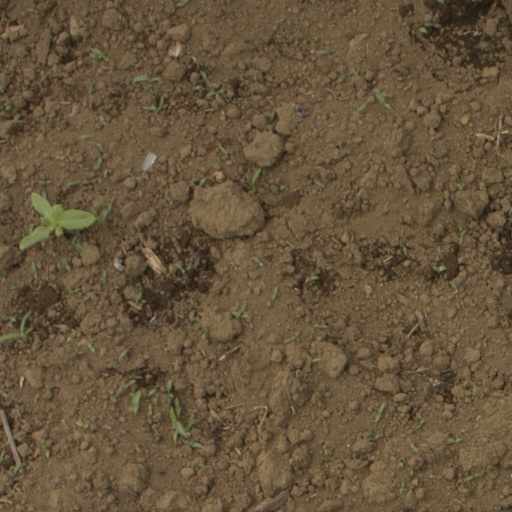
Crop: Jerusalem artichoke